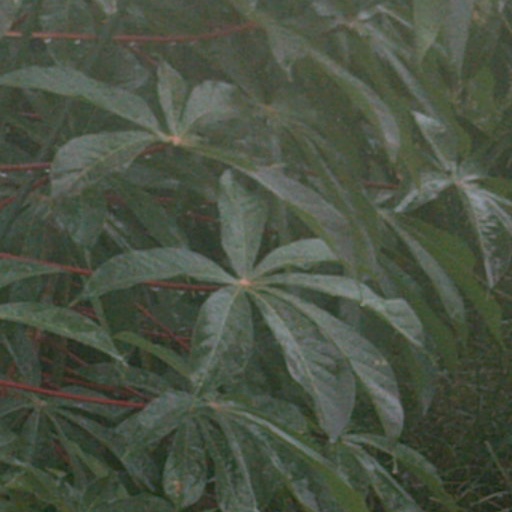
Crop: cassava